Enthronement of the Japanese emperor

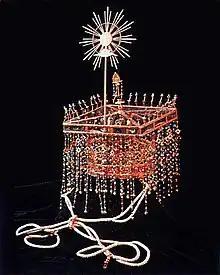
The crown of Emperor Komei. He was crowned only for the coronation.

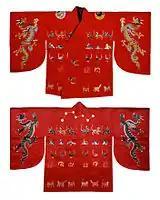
Emperor Komei's Mianfu. It is the emperor's dress.

As far as the records in the Kiki are concerned, the enthronement ceremony was held on the first day of the year. It is believed that when Sexagenary calendar cycle system was imported from the Sui dynasty during the reign of Empress Suiko, the accession to the throne on the first day of the year was adopted, following the example of the continental emperors.